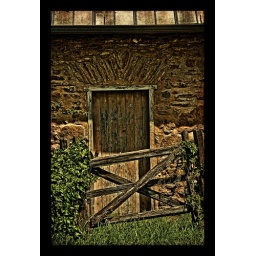
An old stone building we saw in Round Top, Texas.